Gimnasia y Esgrima (basketball)

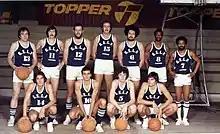
The 1979 team that won the Campeonato Argentino, considered by some journalist as GELP's best team ever

The basketball team peaked during the 1978 and 1979 campaigns, when it won two Metropolitano championships. In both cases, team prevailed over favorite Obras Sanitarias, Argentina's powerhouse at the time. The team included players such as "Gallego" González, "Finito" Gehrmann, Peinado, as well as some Americans: Michael Jackson, Lawrence Jackson Jr., and the team leader and star, point-guard Clarence Edgar Metcalfe, chosen as the league MVP in 1979. The twice-champions were coached by Rolando Sfeir.